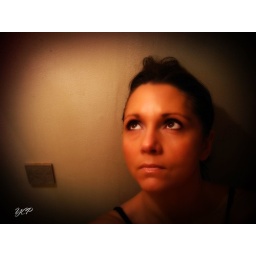
strobist info: natural light from window camera right and bathroom light over head camera left ISO 400 AV priority